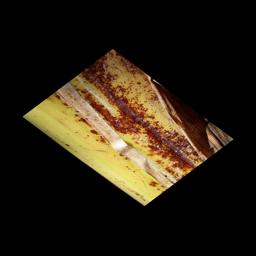
Label: PSEUDOSTEM WEEVIL